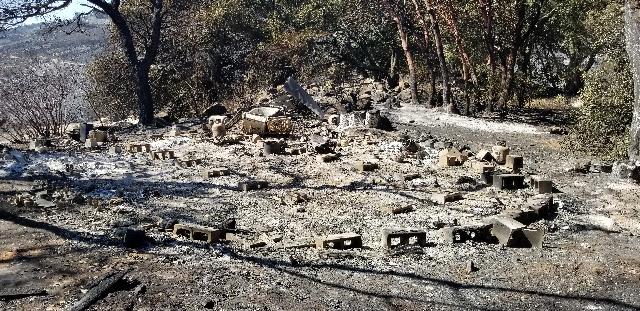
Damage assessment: destroyed